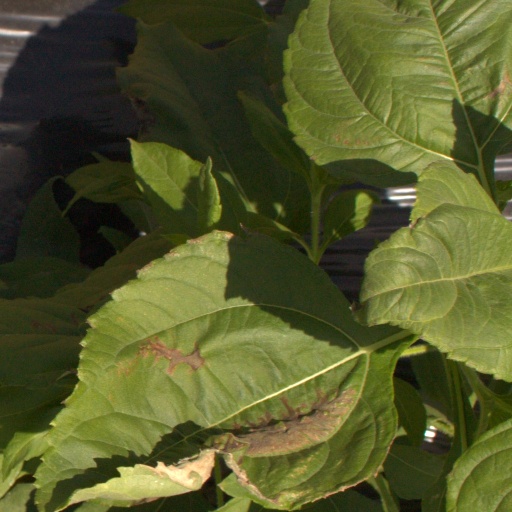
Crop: Jerusalem artichoke